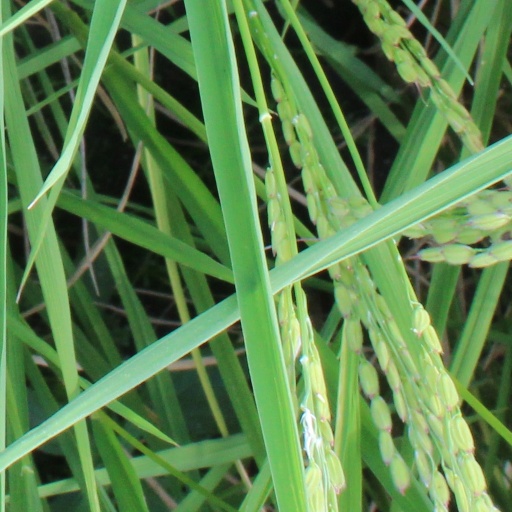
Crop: rice